Cooperative pulling paradigm

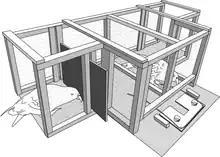
The delayed partner arrival experiment with two kea

Two groups of researchers (first Kuczaj, Winship, and Eskelinen, and then Eskelinen, Winship, and Jones) adapted the cooperative pulling paradigm for captive bottlenose dolphins ("Tursiops truncatus"). As apparatus they used a container which could only be opened at one end if two dolphins each pulled a rope on either end. That is, the dolphins would have to face each other and pull in opposite directions. They first attached the container to a stationary dock so a single dolphin could learn to open it and get the food reward. Then they ran trials in which the container was free floating in a large test area with six dolphins. In Kuczaj, Winship, and Eskelinen's study, only two dolphins interacted with the container. In eight of the twelve trials they pulled simultaneously and obtained food. Once, they also managed to open the container through asynchronous pulling, and once a single male dolphin managed to open it by himself. Kuczaj, Winship, and Eskelinen admitted that this behavior may appear to be cooperation but could possibly be competition. They conceded it is possible that the dolphins did not understand the role of the other dolphin, but instead simply tolerated it pulling on the other side. King, Allen, Connor, and Jaakkola later argued that this design makes for a competitive 'tug-of-war', not cooperation, and any conclusions regarding cooperation should therefore be invalid.